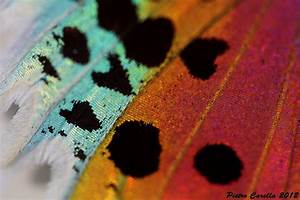
Label: farfalla